Meri Nimmo

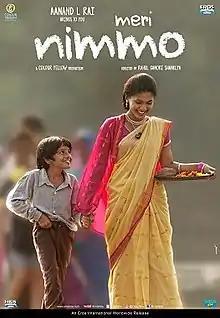
Poster

Meri Nimmo is a 2018 Indian drama film directed by Rahul Ganore Shanklya and produced by Aanand L. Rai. The film stars Anjali Patil as Nimmo, and Karan Dave as Hemu, an eight-year-old boy who falls in love with the 24-year-old Nimmo. It premiered at the 47th International Film Festival of India and the Mumbai Film Festival in 2017 where it earned critical praise. "Meri Nimmo" was released online digitally through Eros Now on 27 April 2018.